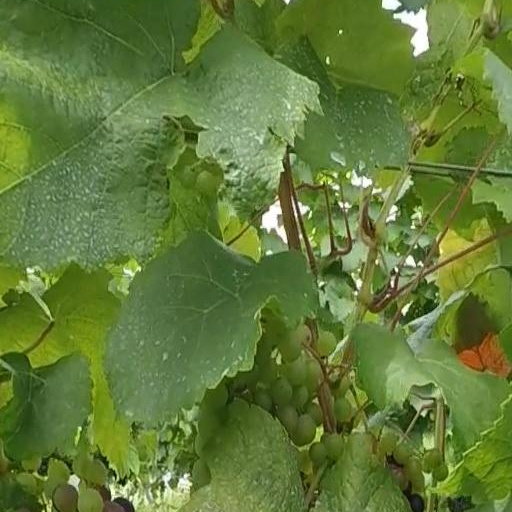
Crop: grape